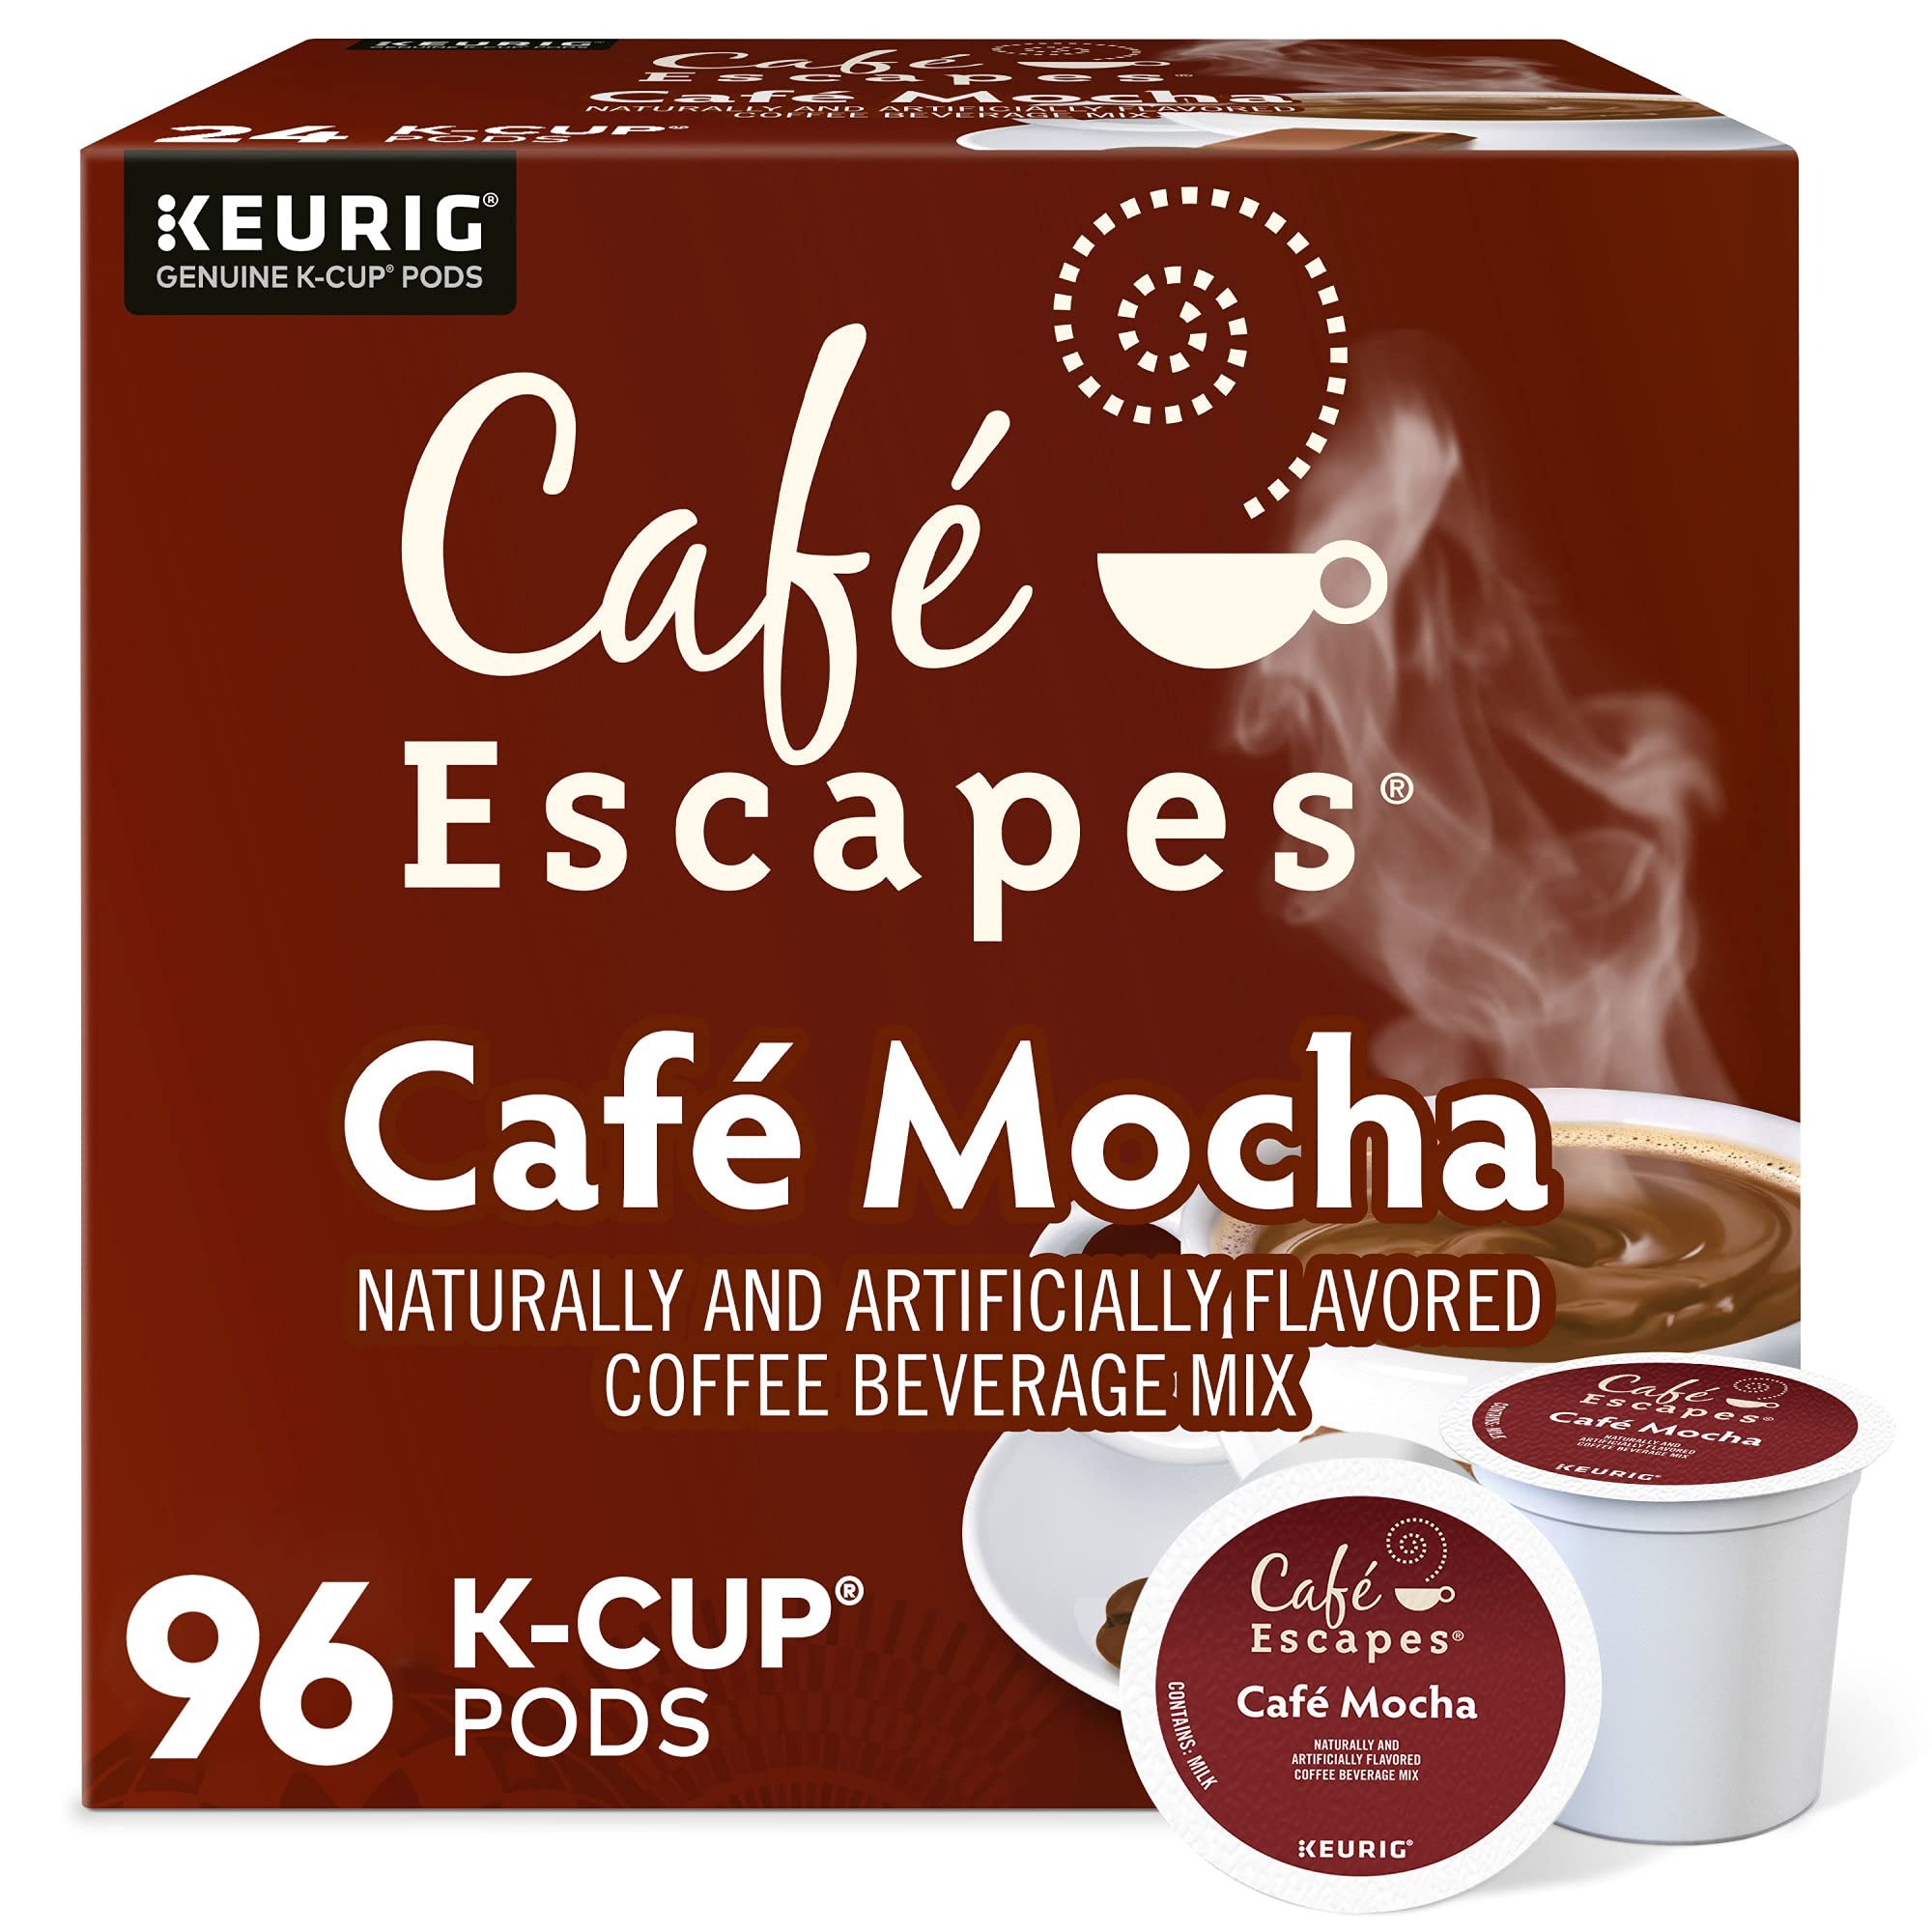
Item Name: Cafe Escapes Cafe Mocha Keurig Single-Serve K-Cup Pods, 96 Count
Bullet Point 1: A blissful balance of cocoa and coffee
Bullet Point 2: When cocoa and coffee get together, delicious things happen
Bullet Point 3: A sophisticated treat that'll make your "me time" more amazing
Bullet Point 4: Naturally and artificially flavored
Bullet Point 5: Caffeine content less than 5mg
Bullet Point 6: Compatible with all Keurig K-Cup pod single serve coffee makers
Value: 96.0
Unit: Count

Price: 17.75